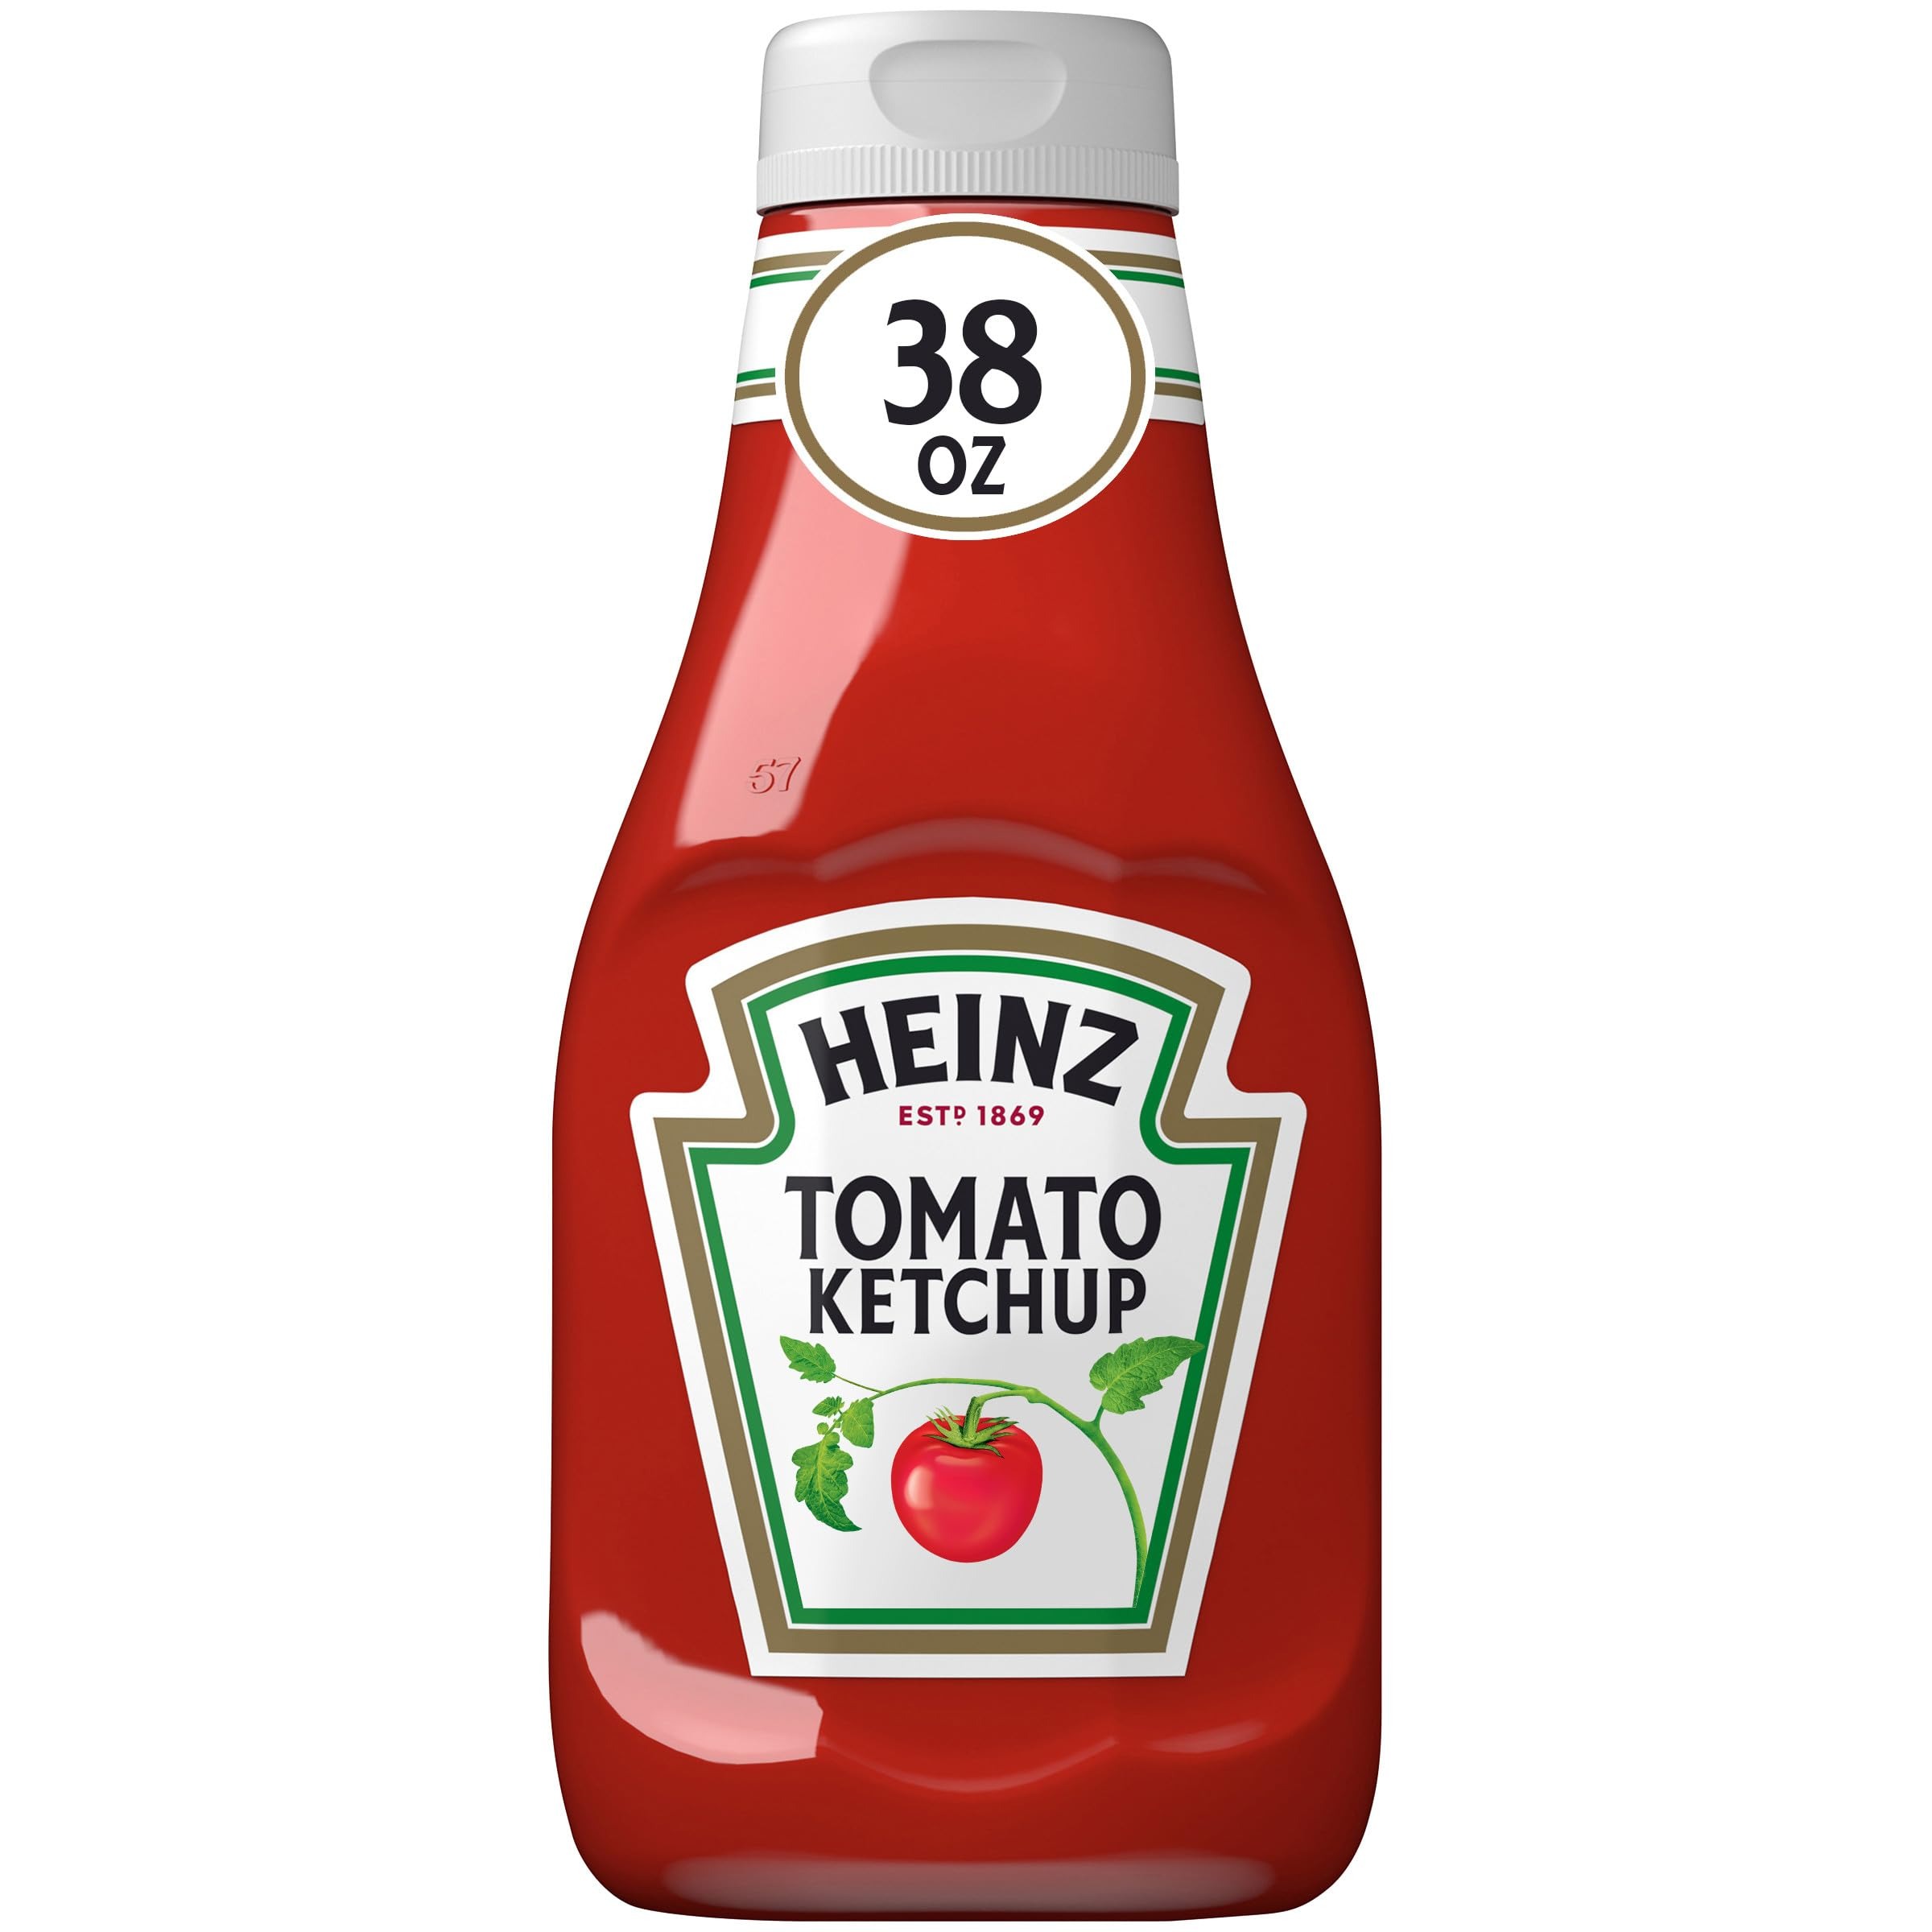
Item Name: Heinz Tomato Ketchup, 38 oz Bottle
Bullet Point 1: One 38 oz bottle of Heinz Tomato Ketchup
Bullet Point 2: Heinz Tomato Ketchup uses sweet, juicy, red ripe tomatoes for the signature thick and rich taste of America’s Favorite Ketchup
Bullet Point 3: Thick & Rich ketchup made from red ripe tomatoes
Bullet Point 4: This tomato ketchup has a thick and rich texture
Bullet Point 5: Contains gluten free ketchup to fit your preferences
Bullet Point 6: Perfect for sandwiches, burgers and hot dogs or as a dipping sauce for fries and other favorite food
Bullet Point 7: America's Favorite Ketchup comes in a squeezable ketchup bottle for convenient storage
Bullet Point 8: SNAP & EBT eligible food item
Value: 38.0
Unit: Ounce

Price: 5.09